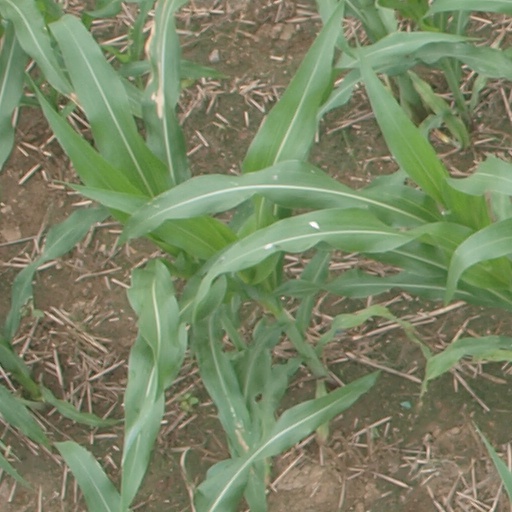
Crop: maize; corn